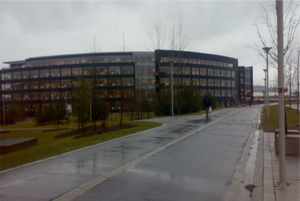
Aker Solutions
Aker Solutions ASA er en internationalt industrikoncern med hovedkontor på Fornebu i Bærum.